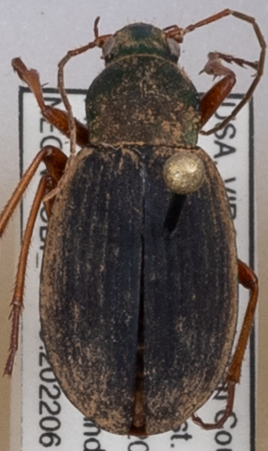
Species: Chlaenius aestivus
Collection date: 2022-06-16
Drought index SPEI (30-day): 0.54
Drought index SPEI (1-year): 0.512
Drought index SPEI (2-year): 0.71